Nanjō

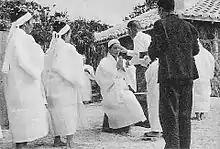
Izaiho traditional event in 1954

Nanjō is a city located in the southern region of Okinawa's main island. The isle of Kudaka, off the coast of Chinen, also belongs to the city.